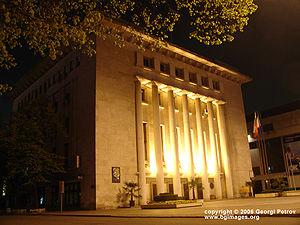
Bourgas est une ville de 200 271 habitants, située dans l'oblast de Bourgas, sur une péninsule au bord de la mer Noire. Son port est le premier port de la Bulgarie. On y trouve également un complexe pétrolier. Bourgas possède une maison de jeu, un théâtre, une philharmonie, une galerie d'art, une université, un établissement d'enseignement supérieur et des instituts de recherche.